Rapid transit

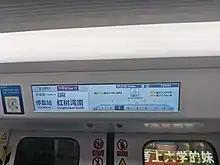
The Shenzhen Metro uses large LCD information displays to show the current location, upcoming stops and diagrams of the next station.

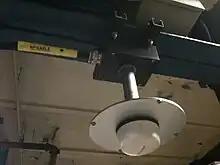
DAS antennas, such as this one installed by Transit Wireless in a NYC Subway station, are commonly used to provide cellular reception in metro stations.

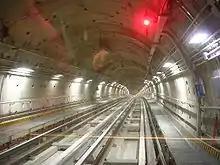
Inside a tunnel on the Turin Metro, the interlocking tunnel lining segments placed by a tunnel boring machine can be clearly seen.

Each rapid transit system consists of one or more "lines", or circuits. Each line is serviced by at least one specific route with trains stopping at all or some of the line's stations. Most systems operate several routes, and distinguish them by colors, names, numbering, or a combination thereof. Some lines may share track with each other for a portion of their route or operate solely on their own right-of-way. Often a line running through the city center forks into two or more branches in the suburbs, allowing a higher service frequency in the center. This arrangement is used by many systems, such as the Copenhagen Metro, the Milan Metro, the Oslo Metro, the Istanbul Metro and the New York City Subway.